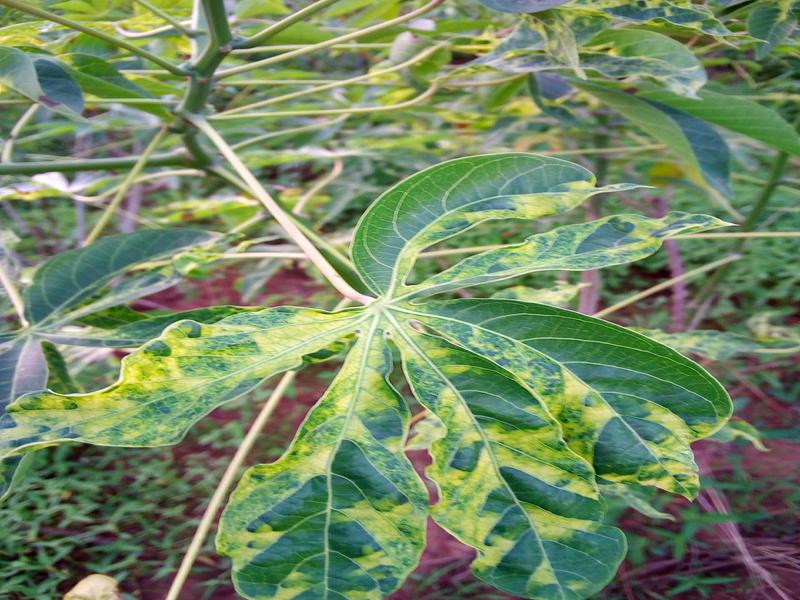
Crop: cassava
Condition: mosaic_disease